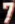
Number: 7